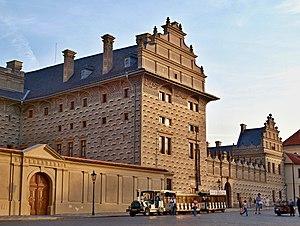
Prague est la capitale et la plus grande ville de la Tchéquie, en Bohême. Située au cœur de l'Europe centrale, à l'ouest du pays, la ville est édifiée sur les rives de la Vltava.